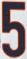
Number: 5